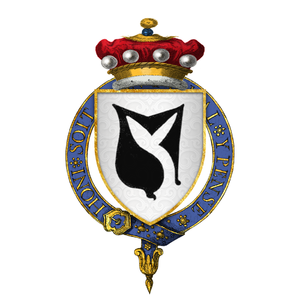
William Hastings, 1ᵉʳ baron Hastings, est un noble anglais, partisan de la maison d'York durant la guerre des Deux-Roses.